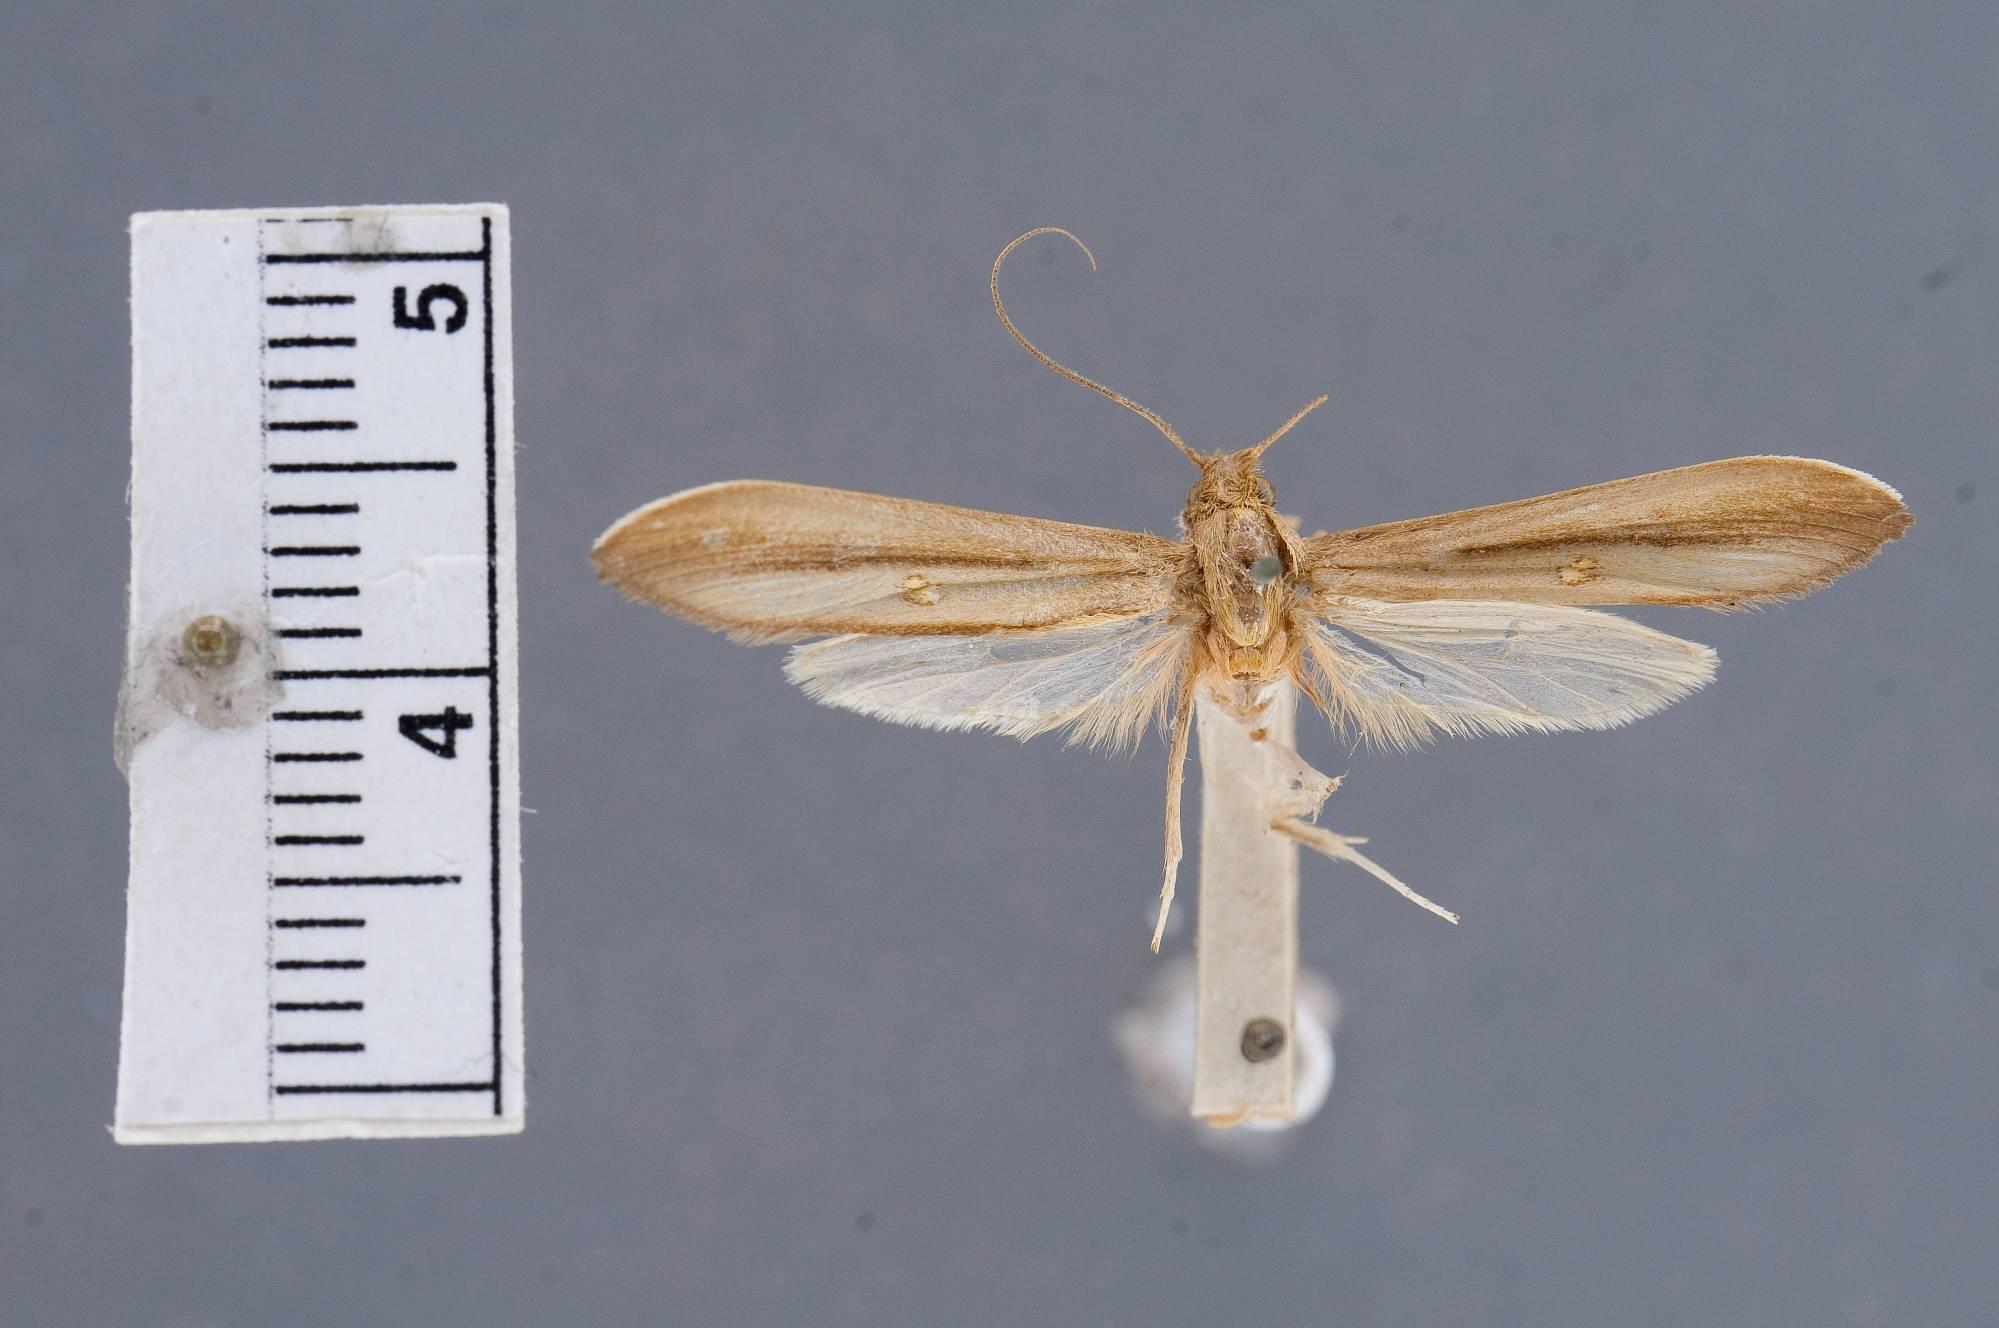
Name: Pleurota literatella
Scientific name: Pleurota literatella Busck, 1911
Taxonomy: Animalia, Arthropoda, Insecta, Lepidoptera, Glossata, Oecophoridae, Pluerotinae
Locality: Rio Maroni, French Guiana
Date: [Not Stated]